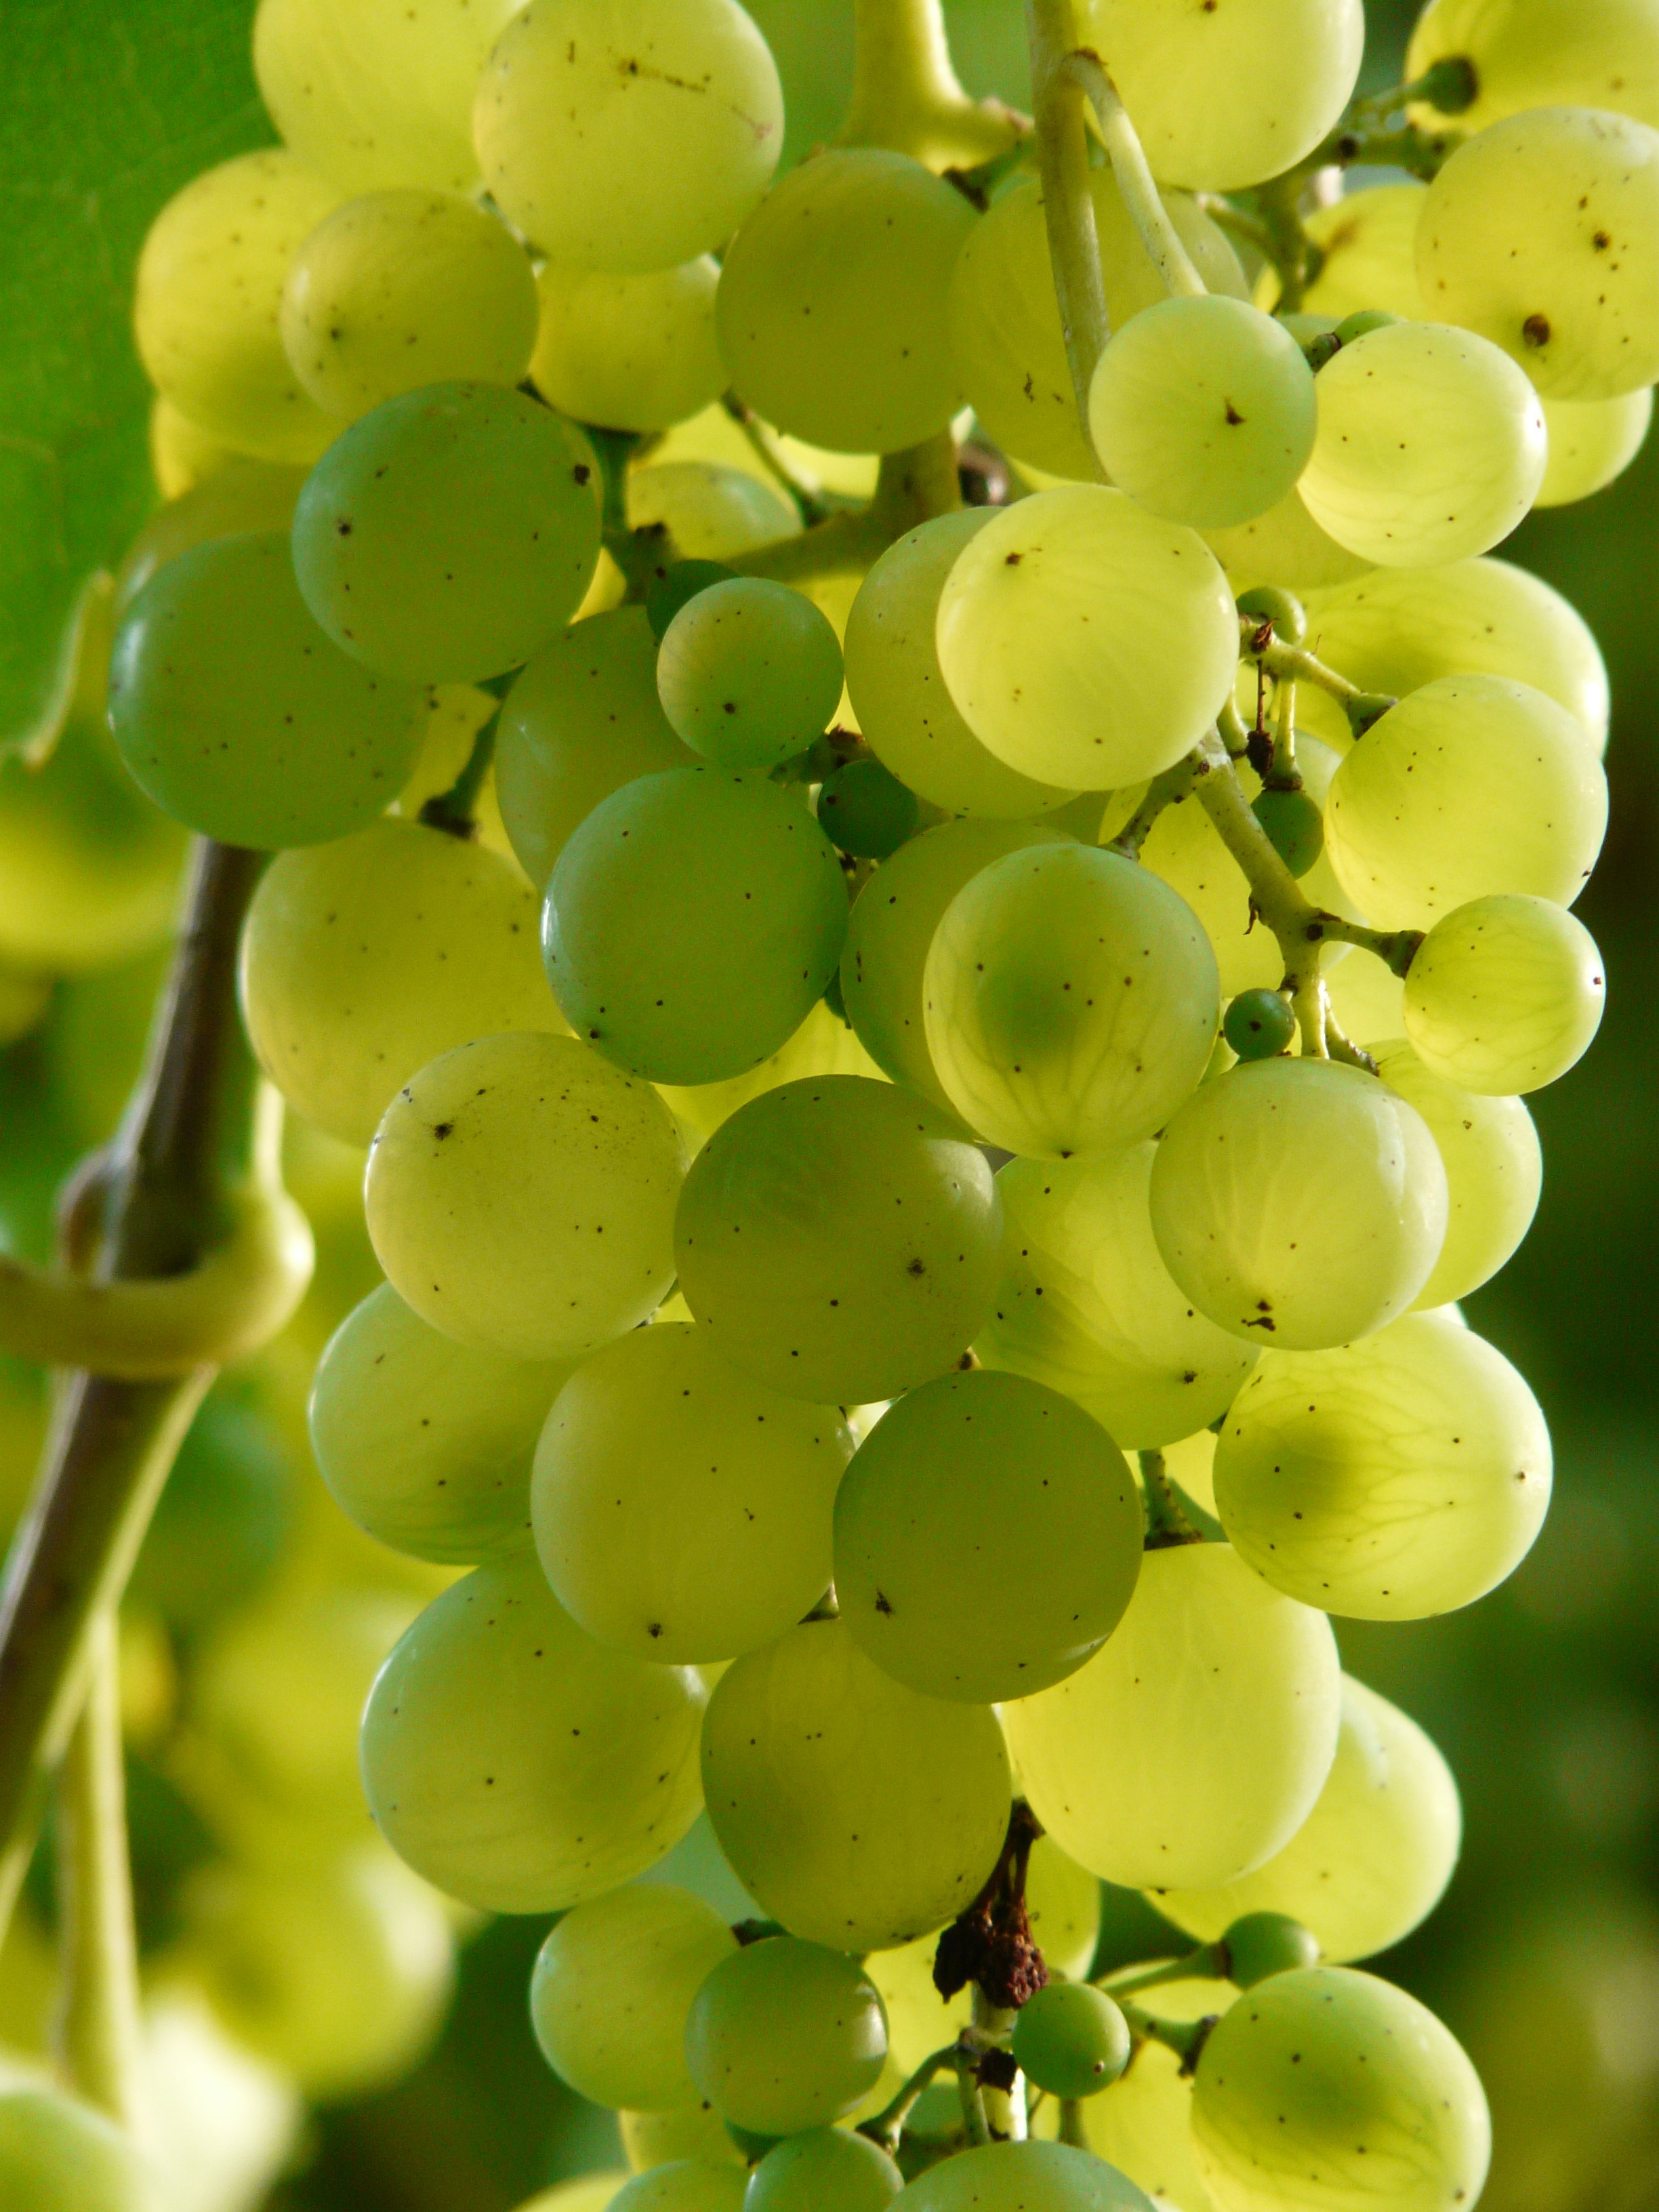
plant, grape, wine, fruit, sweet, flower, food, green, produce, agriculture, eat, flora, shrub, grapes, plantation, benefit from, back light, winegrowing, flowering plant, vitis, green grapes, sultana, land plant, grapevine family